Girls in Tech

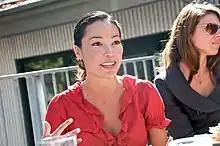
Co-founder Adriana Gascoigne

In February 2007, Gascoigne Launched Girls in Tech in San Francisco after noticing she was one of the only females at her tech company.